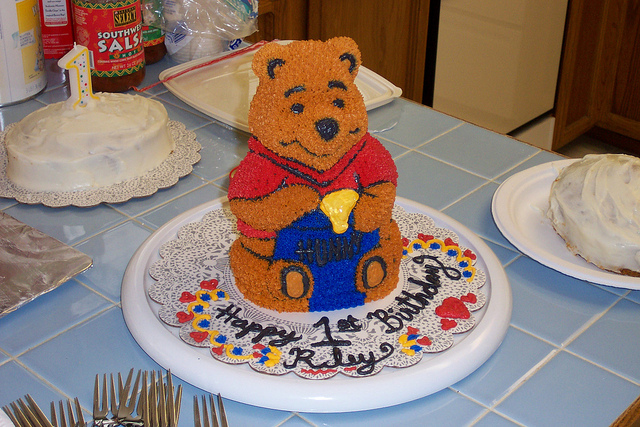
user: Given an image and a question. Answer the question in a short answer. Question: This bear is famous for loving what food? Short Answer:
assistant: honey